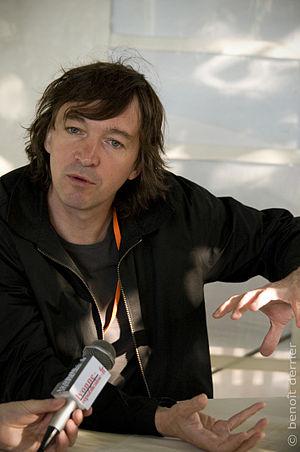
Conférence avec Cali, lors du festival Aux Zarbs 2008 (Auxerre, France).